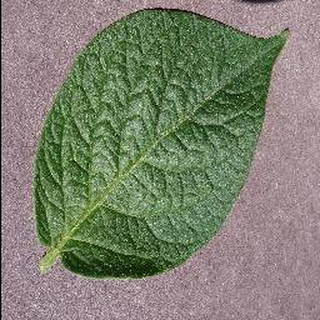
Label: healthy_potato